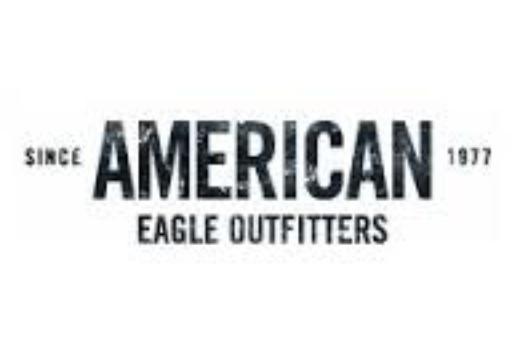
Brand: American Eagle
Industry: Clothes